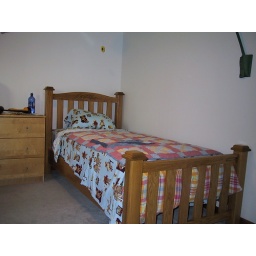
big boy bed in place